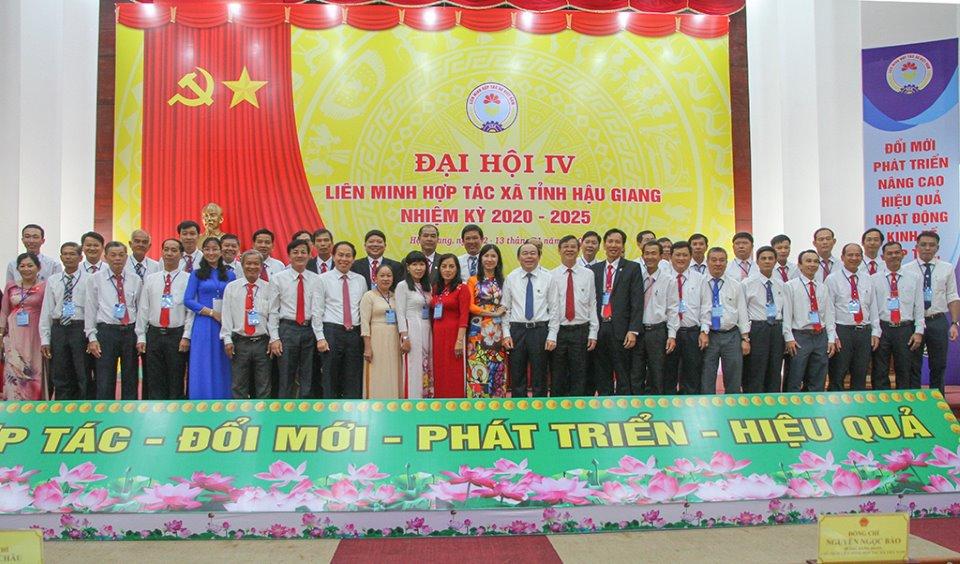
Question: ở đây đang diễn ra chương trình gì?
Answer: đại hội iv liên minh hợp tác xã tỉnh hậu giang